Election to the Romanian throne, 1866

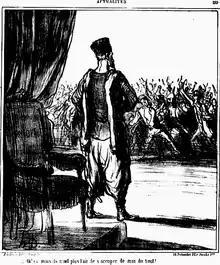
Caricature of the division of the guarantor powers by Honoré Daumier in "Le Charivari", May 5, 1866. An allegorical figure representing the Danube principalities exclaims: "Ah, but they don't seem to care about me at all anymore!"

As early as March 1856, the Belgian Minister of Foreign Affairs, Charles Vilain XIIII, was thinking of opening consulates in the Danube principalities. He requested the assistance of Eduard Blondeel Van Cuelebroeck, then diplomat in Constantinople, to ensure trade relations with the newly independent Romanian principalities. Blondeel was suspected of wanting to unite Moldavia and Wallachia, with the help of Jacques Poumay, Belgian consul in Bucharest, and of supporting the idea of electing Philippe de Belgique, who received the information on March 23, 1857. The latter gave no response to this proposal. The information having been leaked, Blondeel had to leave his post in Constantinople.